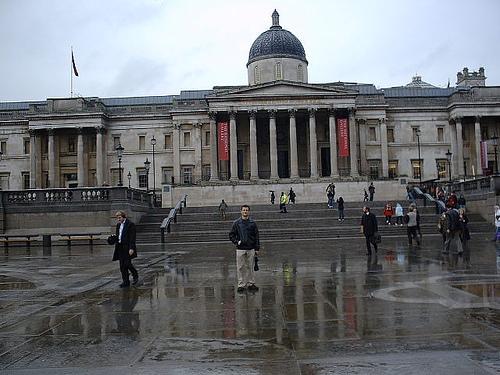
Weather: rain or strom